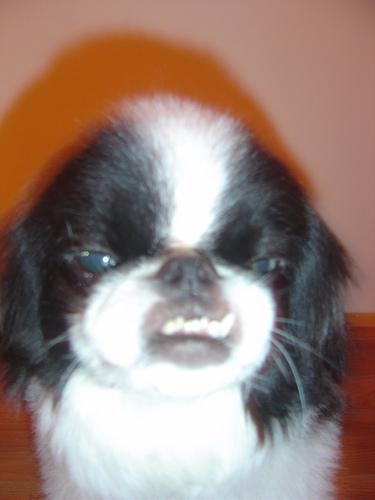
Breed: japanese chin